Carmen González (chef)

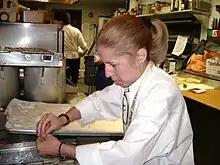
Carmen González in June 2008

Carmen González is a professional chef, restaurateur, and media personality.